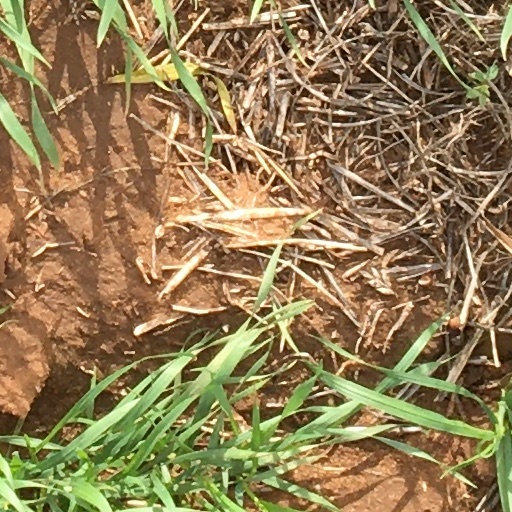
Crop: wheat